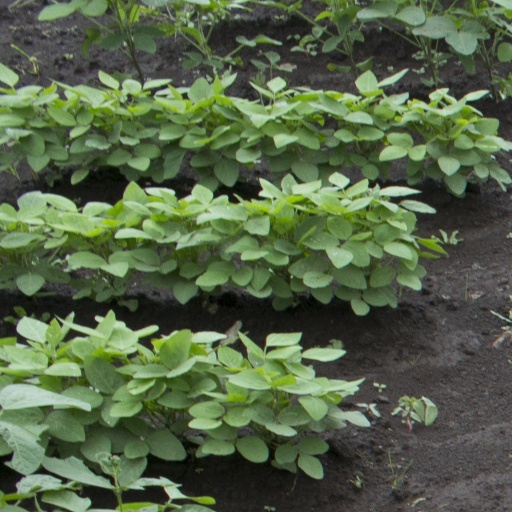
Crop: soybean